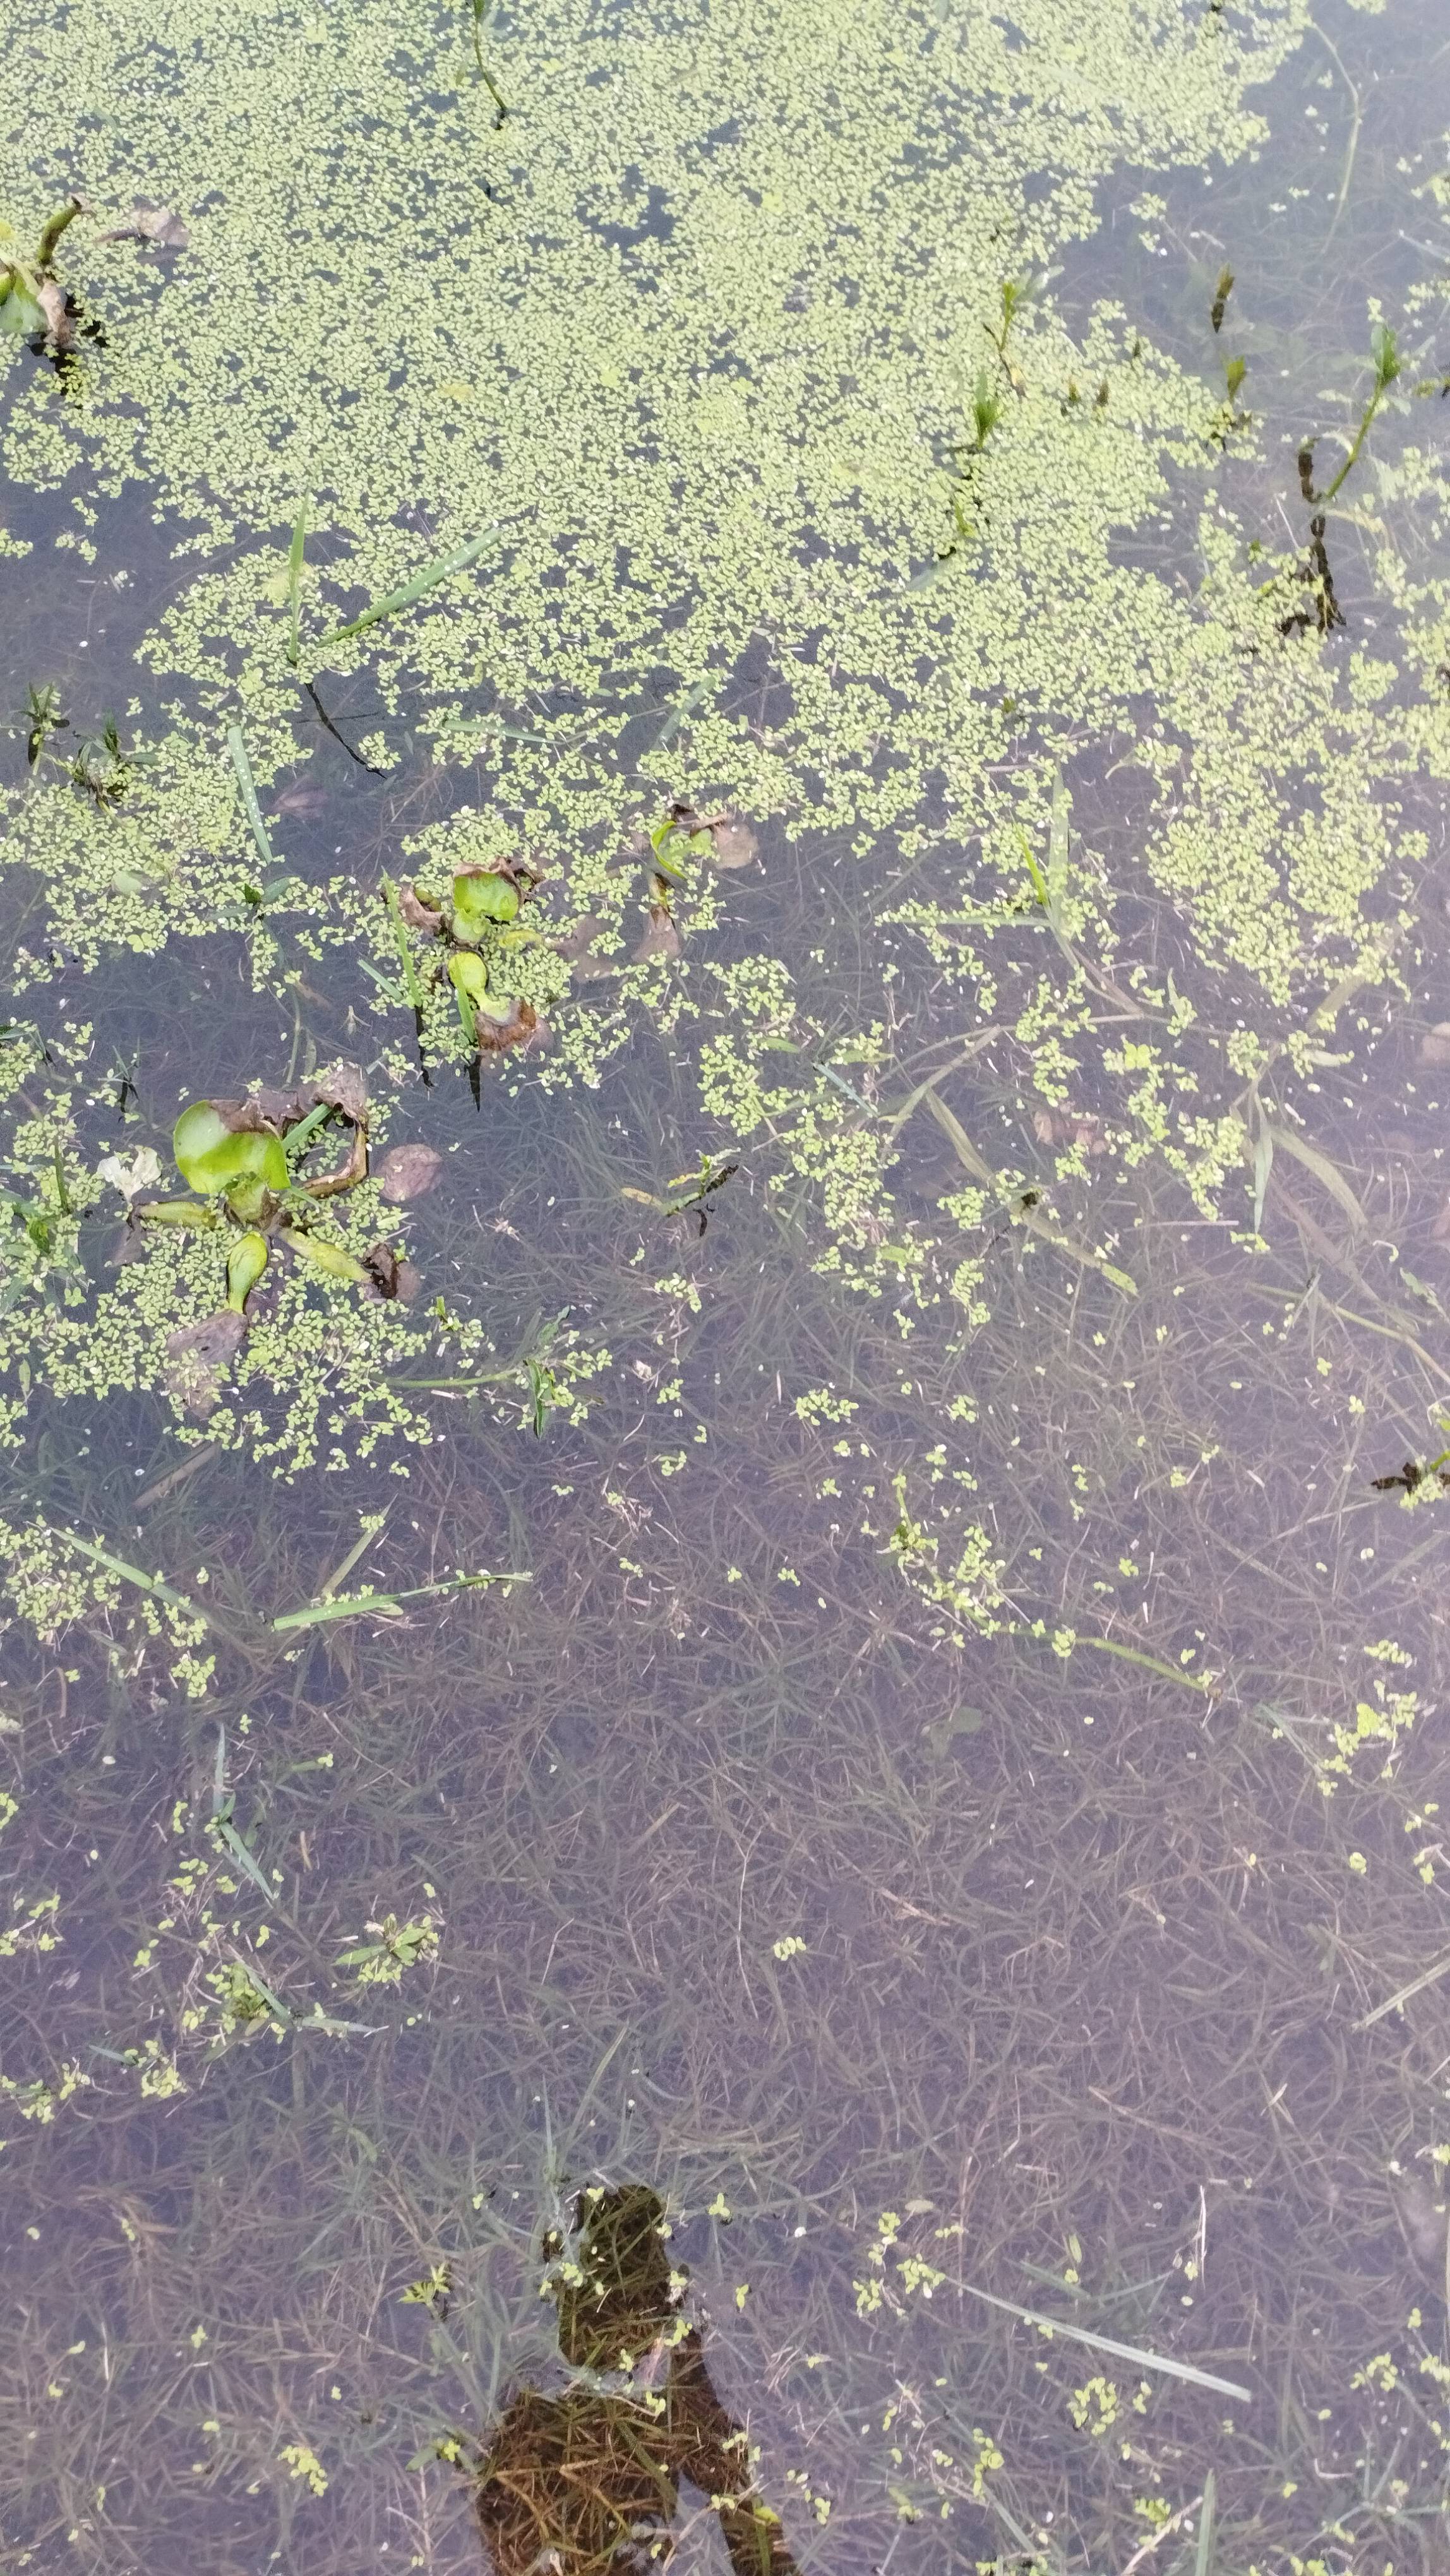
Species: Common Duckweeds (Lemna minor)